Gary Johnson 2016 presidential campaign

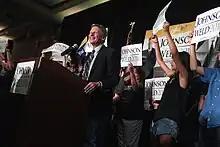
Johnson at a rally in Phoenix, Arizona, October 1, 2016

In late September 2016, Johnson's support was placed at 8.6% by the RealClearPolitics average of presidential polls and at 7.9% by the "FiveThirtyEight" polls-only forecasting model. However, by election day Johnson's support was down to 4.7% on the RealClearPolitics average and 4.8% on FiveThirtyEight. Johnson's highest polling nationally in an individual poll was 13 percent against Clinton and Trump.